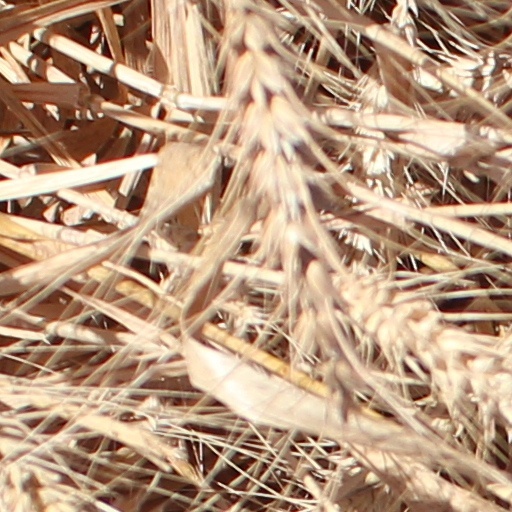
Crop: wheat